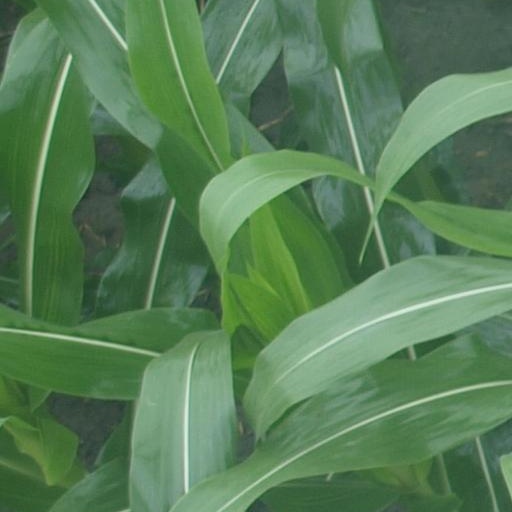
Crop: maize; corn